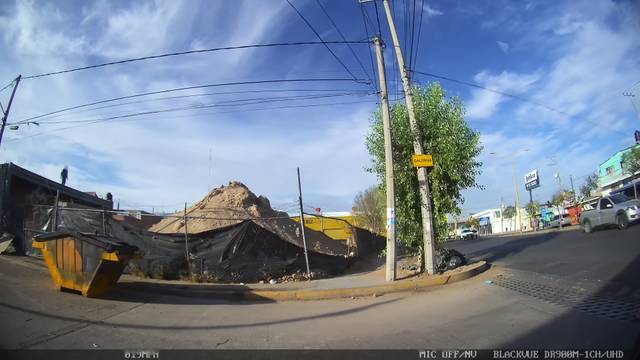
Region: Mexico
Coordinates: 21.86, -102.313